Hamilton (1998 film)

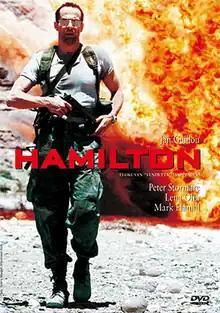
Finnish DVD cover

Hamilton is a 1998 Swedish action film directed by Harald Zwart and starring Peter Stormare, Mark Hamill and Lena Olin. The film was edited with additional scenes into a 3-hour-long TV series in 2001. The 1998 single "No Man's Land" by Ardis was included in the soundtrack to this film.